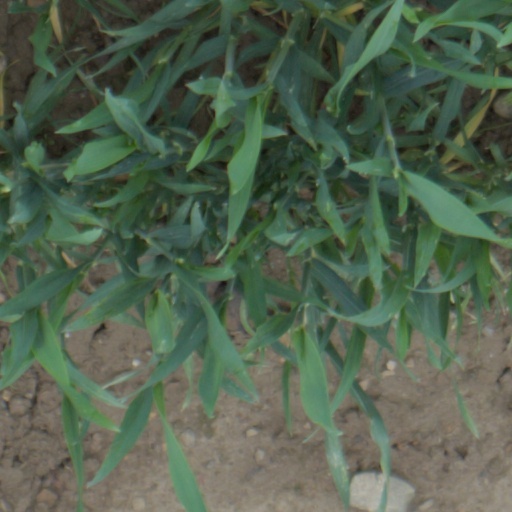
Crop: wheat